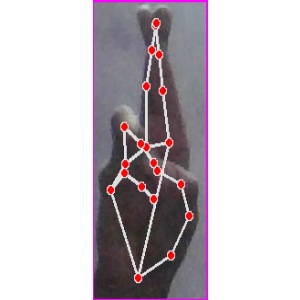
अक्षर: र